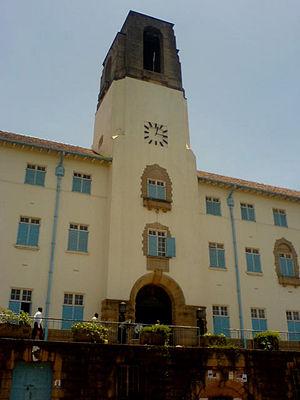
L'université Makere est la plus grande université d'Ouganda.